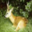
Label: deer